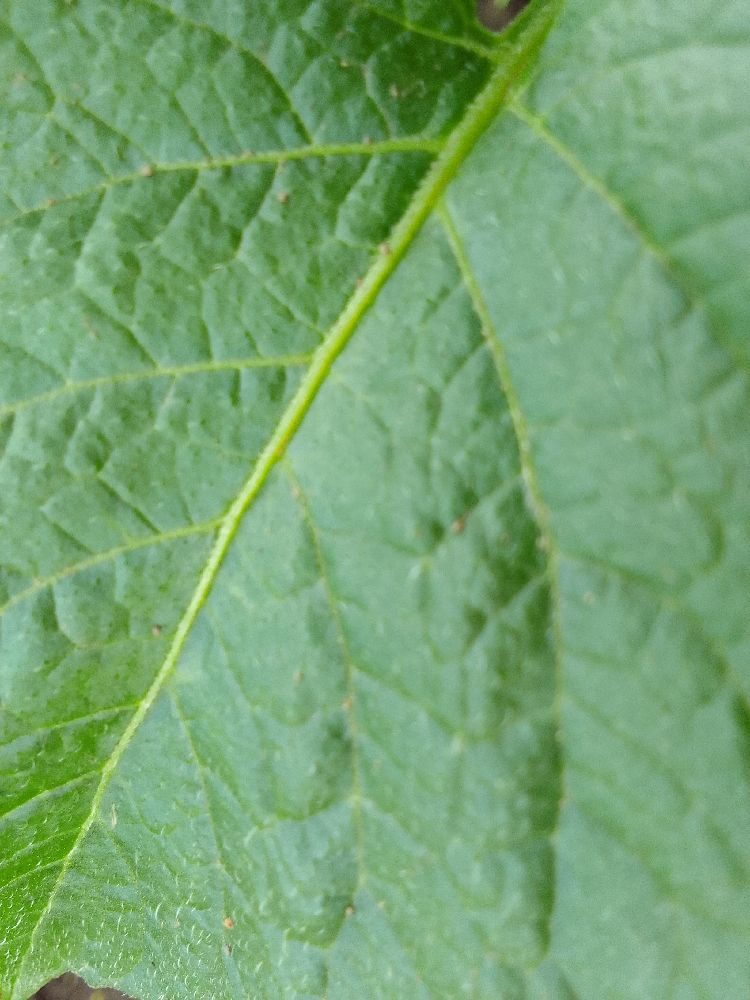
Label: Healthy